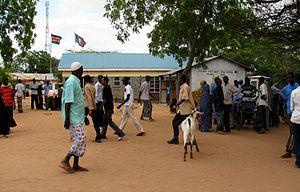
Dadaab est une ville du comté de Garissa, au Kenya. Proche de la frontière somalienne, elle est connue pour être au centre d'un ensemble de camps de réfugiés, qui constituent ensemble « le plus grand camp de réfugiés du monde ».